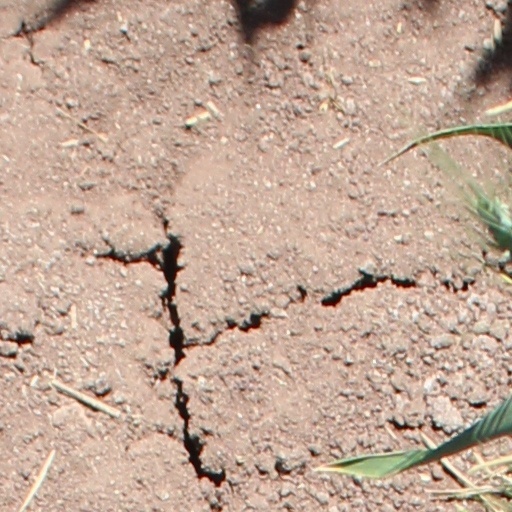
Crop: wheat